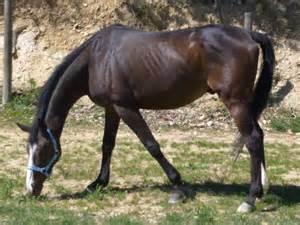
horse